Censorship in Italy

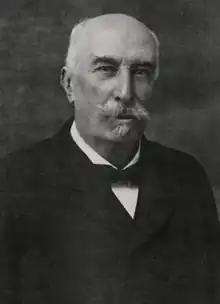
Giovanni Giolitti

Many of the laws regulating freedom of the press in the modern Italian Republic come from the liberal reform promulgated by Giovanni Giolitti in 1912, which also established universal suffrage for all male citizens of the Kingdom of Italy. Many of these liberal laws were repealed by the Mussolini government already during the first years of government.